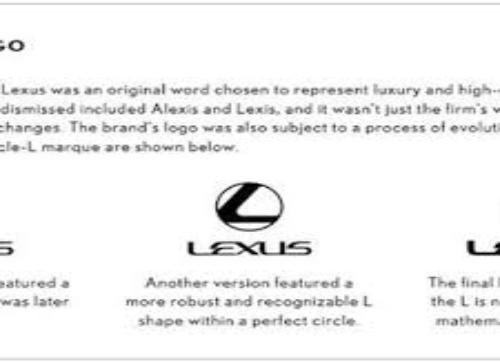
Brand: lexus-1
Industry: Transportation